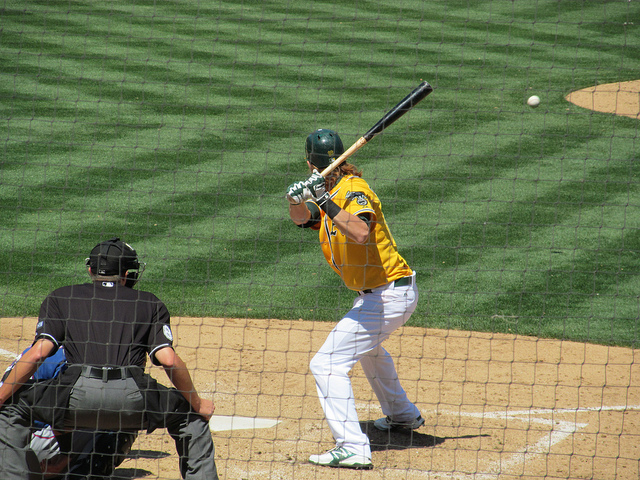
cầu thủ bóng chày đang đứng trên sân vung gậy đánh bóng